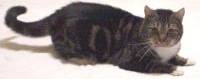
Label: cat